Glenn Killinger

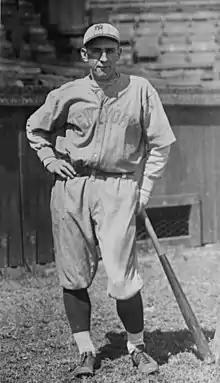
Killinger in 1922

William Glenn Killinger (September 13, 1898July 25, 1988) was an American football, basketball, and baseball player, coach, and college athletics administrator from Harrisburg, Pennsylvania. He graduated Harrisburg Technical High School and then lettered in three sports at Pennsylvania State University, where he was an All-American in football in 1921. Killinger then played in the National Football League (NFL) for the Canton Bulldogs and the New York Giants and for Philadelphia Quakers of the first American Football League in 1926. Killinger served as the head football coach at Dickinson College (1922), Rensselaer Polytechnic Institute (1927–1931), Moravian College (1933), West Chester University (1934–1941, 1945–1959), and with the North Carolina Pre-Flight School (1944), compiling a career college football head coaching record of 176–72–16. He was inducted to the College Football Hall of Fame as a player in 1971.